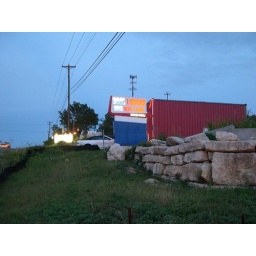
the beer barn . drive thru and pick up ur alchol without leaving your car . austin . by alice